Cornwallis, New Zealand

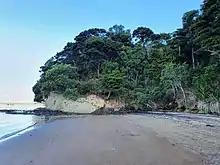
The beach headland site of Karangahape Pā on Cornwallis Beach

The Karangahape Peninsula is formed from volcanic-derived sandstones and siltstones, which were laid down during the Otaian age in the Lower Miocene, between 21.7 and 18.7 million years ago. Cornwallis was known in pre-colonial times by Tāmaki Māori as Karangahape, named after the tohunga of the "Tainui" waka and meaning "Hape's chant of welcome". Karangahape was a significant coastal settlement, part of the traditional rohe of the Te Kawerau ā Maki iwi, and alongside nearby Parau, Laingholm and Waima, was an important link facilitating trade between the Waitakere Ranges and the Manukau Harbour. The traditional trail leading from the peninsula to central Auckland was also named after Hape, becoming the namesake of Karangahape Road.